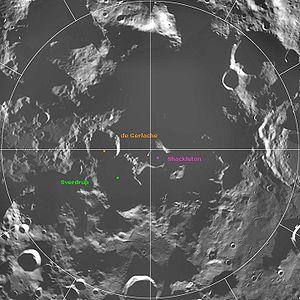
de Gerlache est un cratère lunaire situé au sud-ouest de la face visible de la Lune, près du pôle Sud lunaire. Le cratère de Gerlache est situé juste à côté du cratère Shackleton. Le cratère de Gerlache a une forme en fer à cheval avec le contour ouvert au sud. L'intérieur a été inondé par de la lave basaltique, laissant un niveau de plancher sans relief.